Fortification

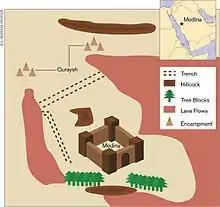
Map of defenses available during the Battle of the Trench, 627. Muslim defenders repelled the Confederates using Medina's natural fortifications and makeshift trenches.

Large tempered earth (i.e. rammed earth) walls were built in ancient China since the Shang dynasty (–1050 BC); the capital at ancient Ao had enormous walls built in this fashion (see siege for more info). Although stone walls were built in China during the Warring States (481–221 BC), mass conversion to stone architecture did not begin in earnest until the Tang dynasty (618–907 AD). The Great Wall of China had been built since the Qin dynasty (221–207 BC), although its present form was mostly an engineering feat and remodeling from the Ming dynasty (1368–1644 AD).